John Carroll (archbishop of Baltimore)

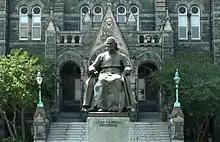
Statue of Bishop / Archbishop John Carroll at Healy Hall at Georgetown University

Since 1783, Carroll had been striving to build a Catholic institution to train American priests and educate Catholic lay people, both men and women. Construction of Georgetown College started in 1788 in the Village of Georgetown in the newly established District of Columbia. With the ending of the Jesuit suppression, the order was able to administer the new college. Georgetown College opened on November 22, 1791 The "Bishop John Carroll" statue is located at the university.